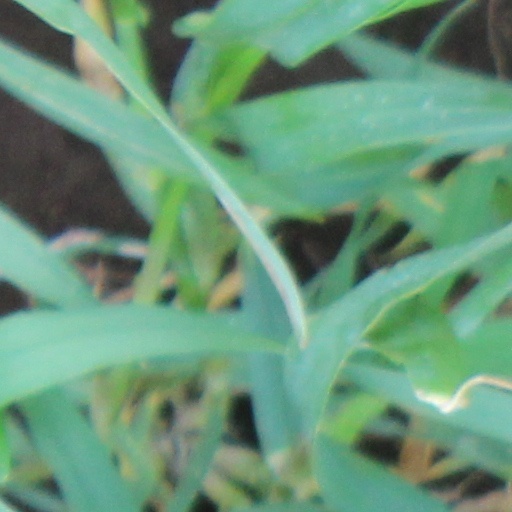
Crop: wheat